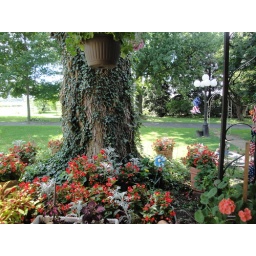
This maple tree is very, very old. It was already huge when they bought the house in 1969.